Ichikawa Station

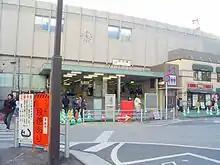
The north entrance in March 2007, before addition of an overhanging roof

The station opened on 20 July 1894. With the privatization of JNR on 1 April 1987, the station came under the control of JR East.